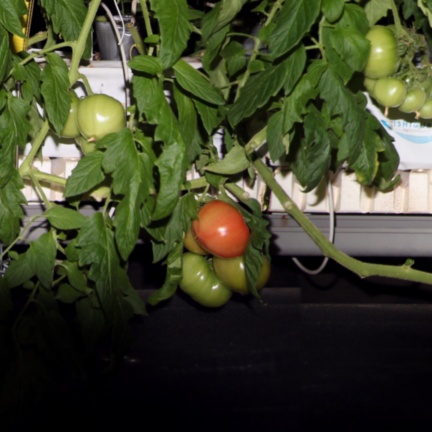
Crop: tomato